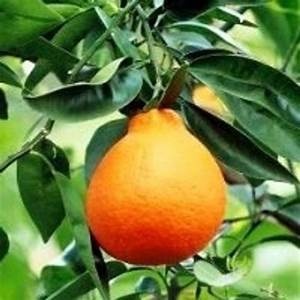
Label: mandarine